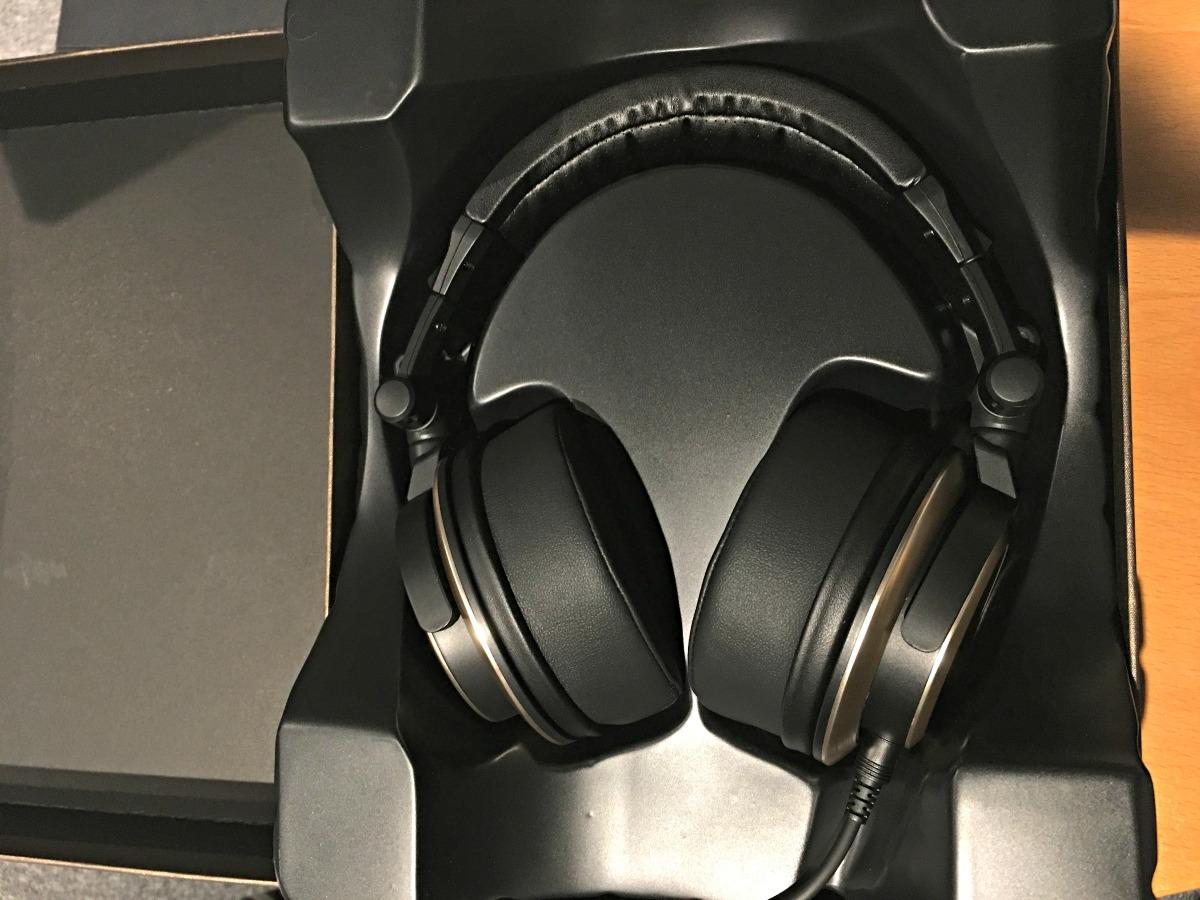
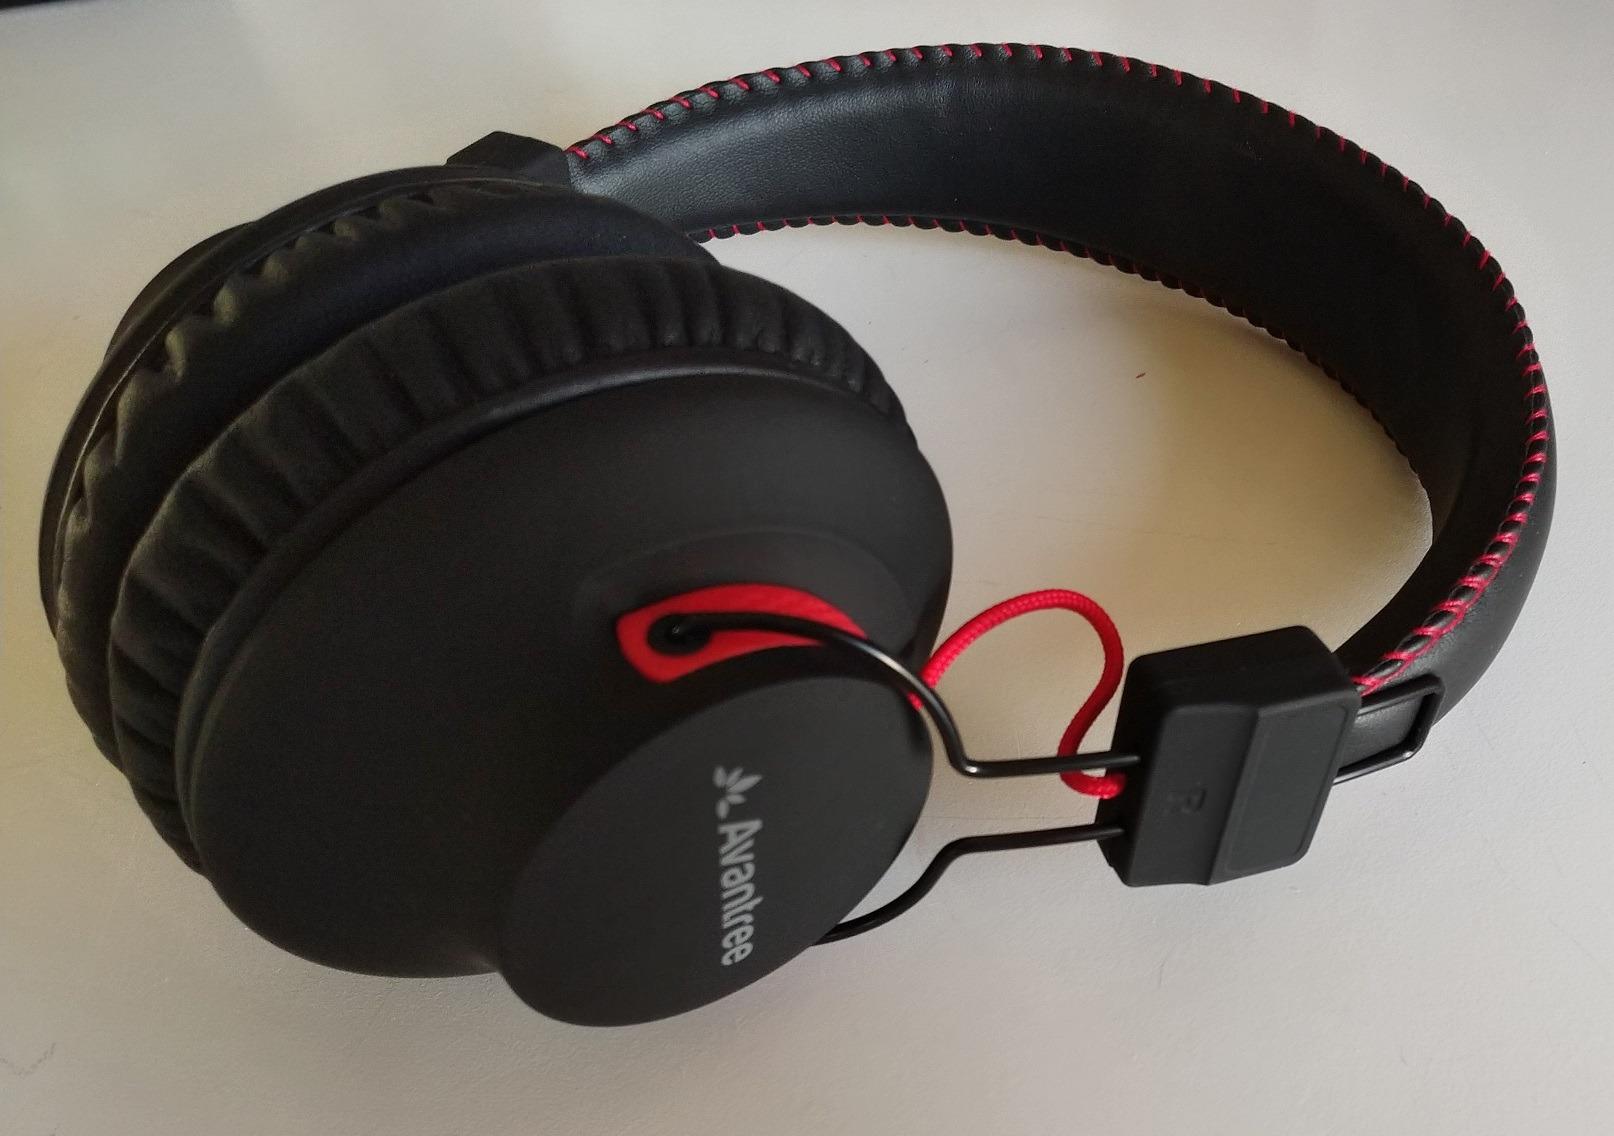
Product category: headphones
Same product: no